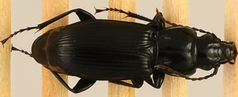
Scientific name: Pterostichus melanarius melanarius
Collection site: Chase Lake National Wildlife Refuge NEON (WOOD), plot WOOD_028